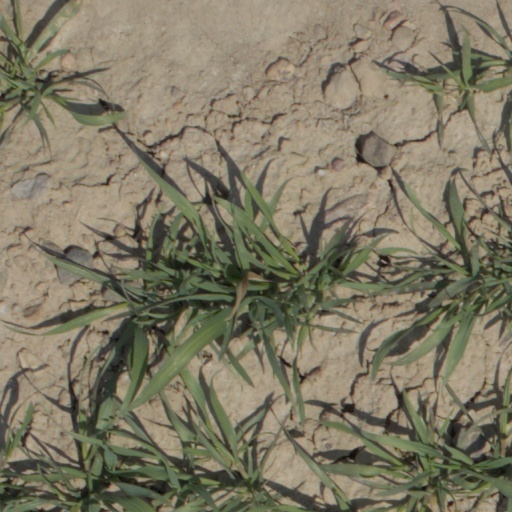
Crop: wheat